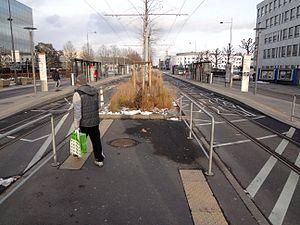
Art contemporain. Trame et tram de Silvie Defraoui (2013). Arrêt Les Esserts à Lancy.
La ligne 14 du tramway de Genève est une ligne diamétrale exploitée par les Transports publics genevois. Elle dessert plusieurs quartiers de Genève et quelques communes de l'agglomération. Les terminus sont au P+R Bernex et à Meyrin-Gravière.
Lancy est une ville et une commune suisse du canton de Genève. Elle est la troisième ville la plus peuplée du canton après Genève et Vernier.
Silvie Defraoui, née Rehsteiner le 7 décembre 1935 à Saint-Gall, est une artiste plasticienne suisse, utilisant divers moyens d'expression artistique : l'installation, la photographie, la peinture, la sérigraphie et l'art vidéo. Elle vit et travaille à Vufflens-le-Château.